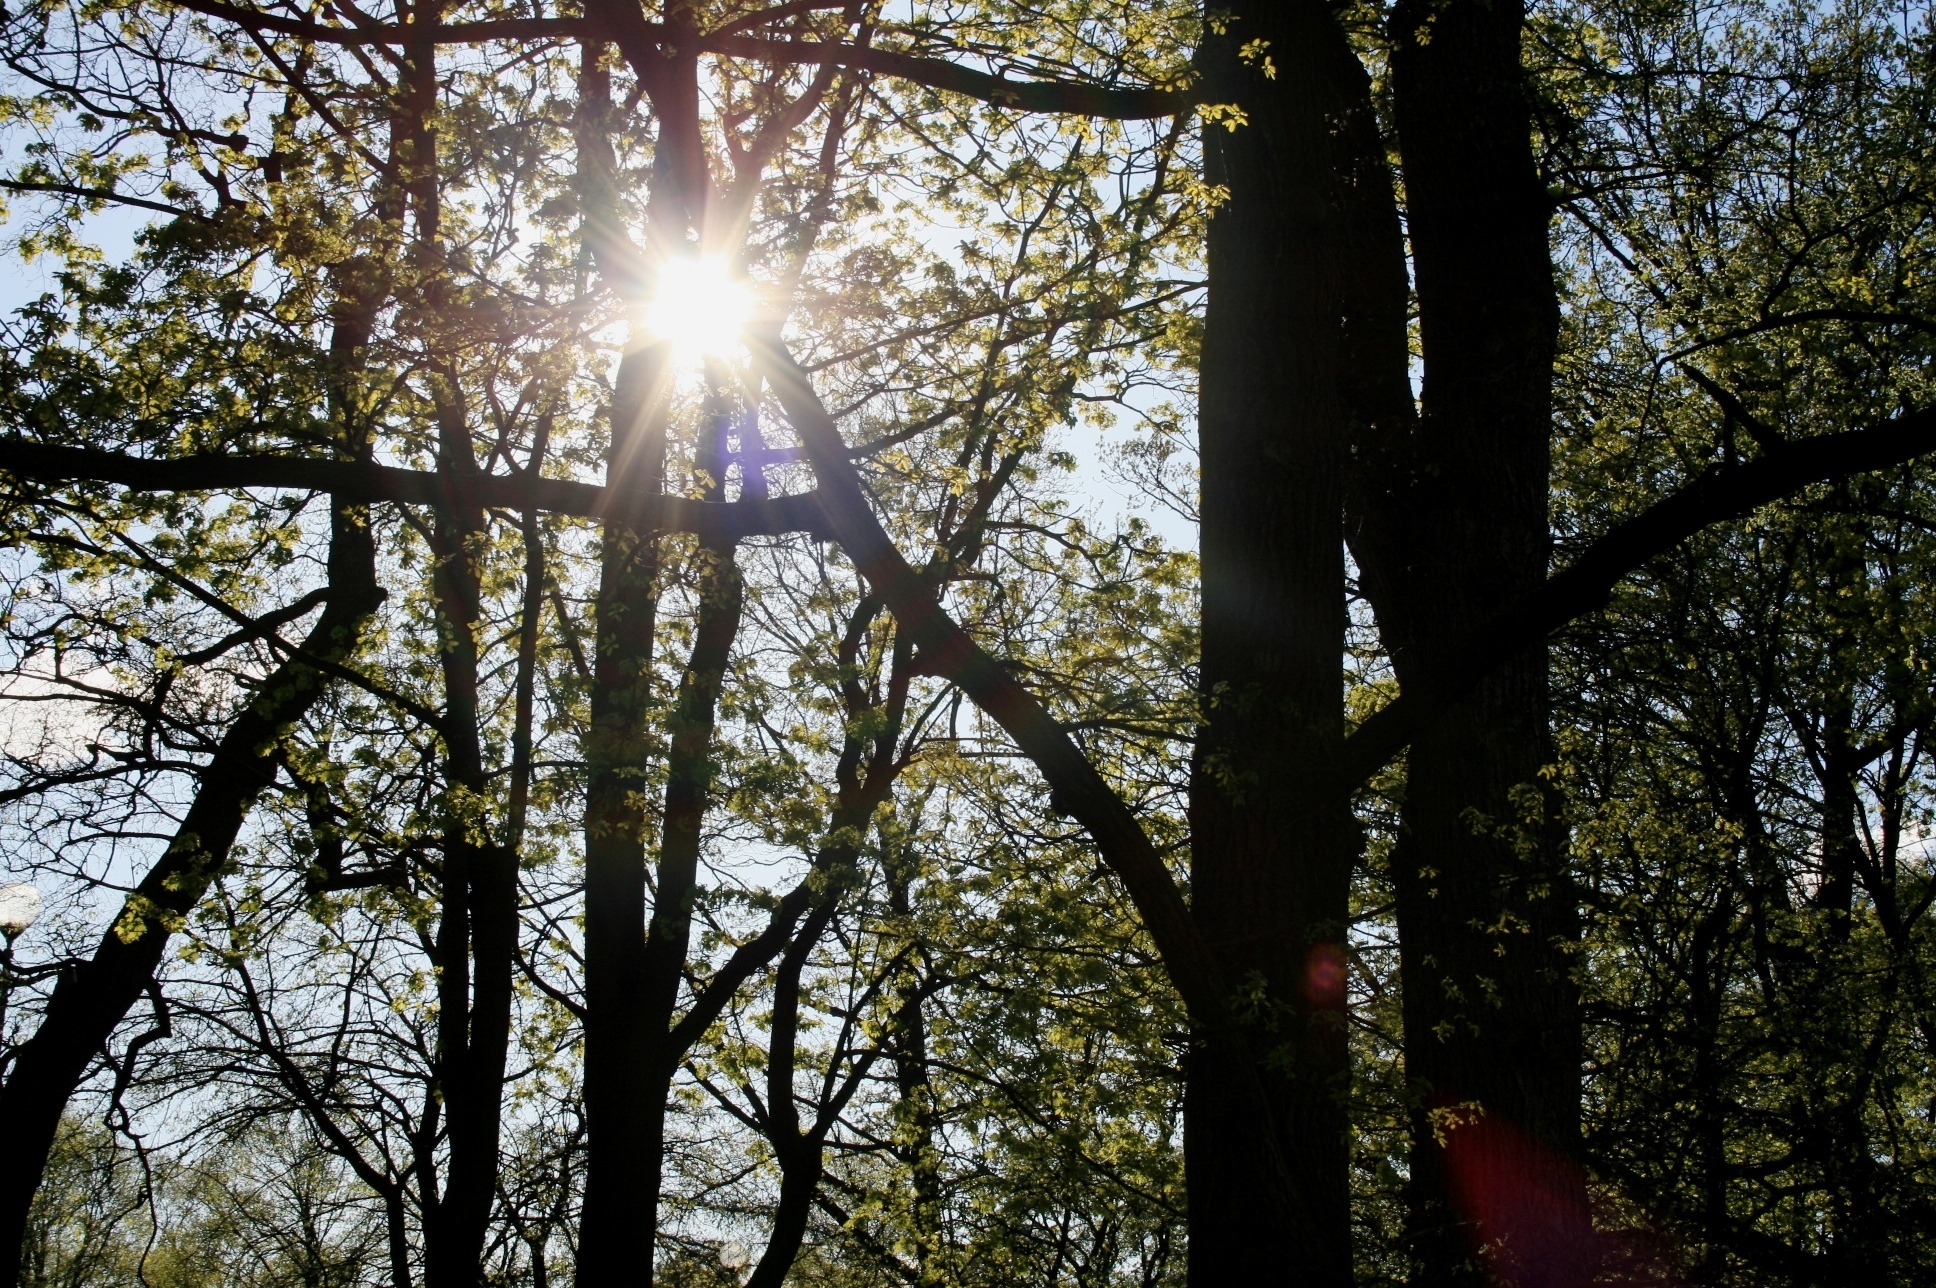
tree, nature, forest, branch, light, plant, sun, sunlight, leaf, flower, foliage, spring, green, autumn, park, botany, season, trees, woodland, habitat, penetrating, radiating, woody plant